Kwidzyn

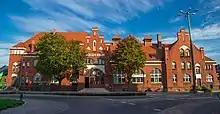
Railway station

From 1975 to 1998, it was administratively located in the Elbląg Voivodeship. In 1982, the communists brutally crushed the protest of interned anti-communist oppositionists.